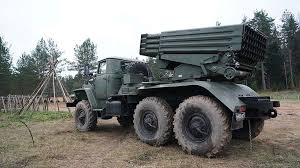
Label: Self Propelled Artillery